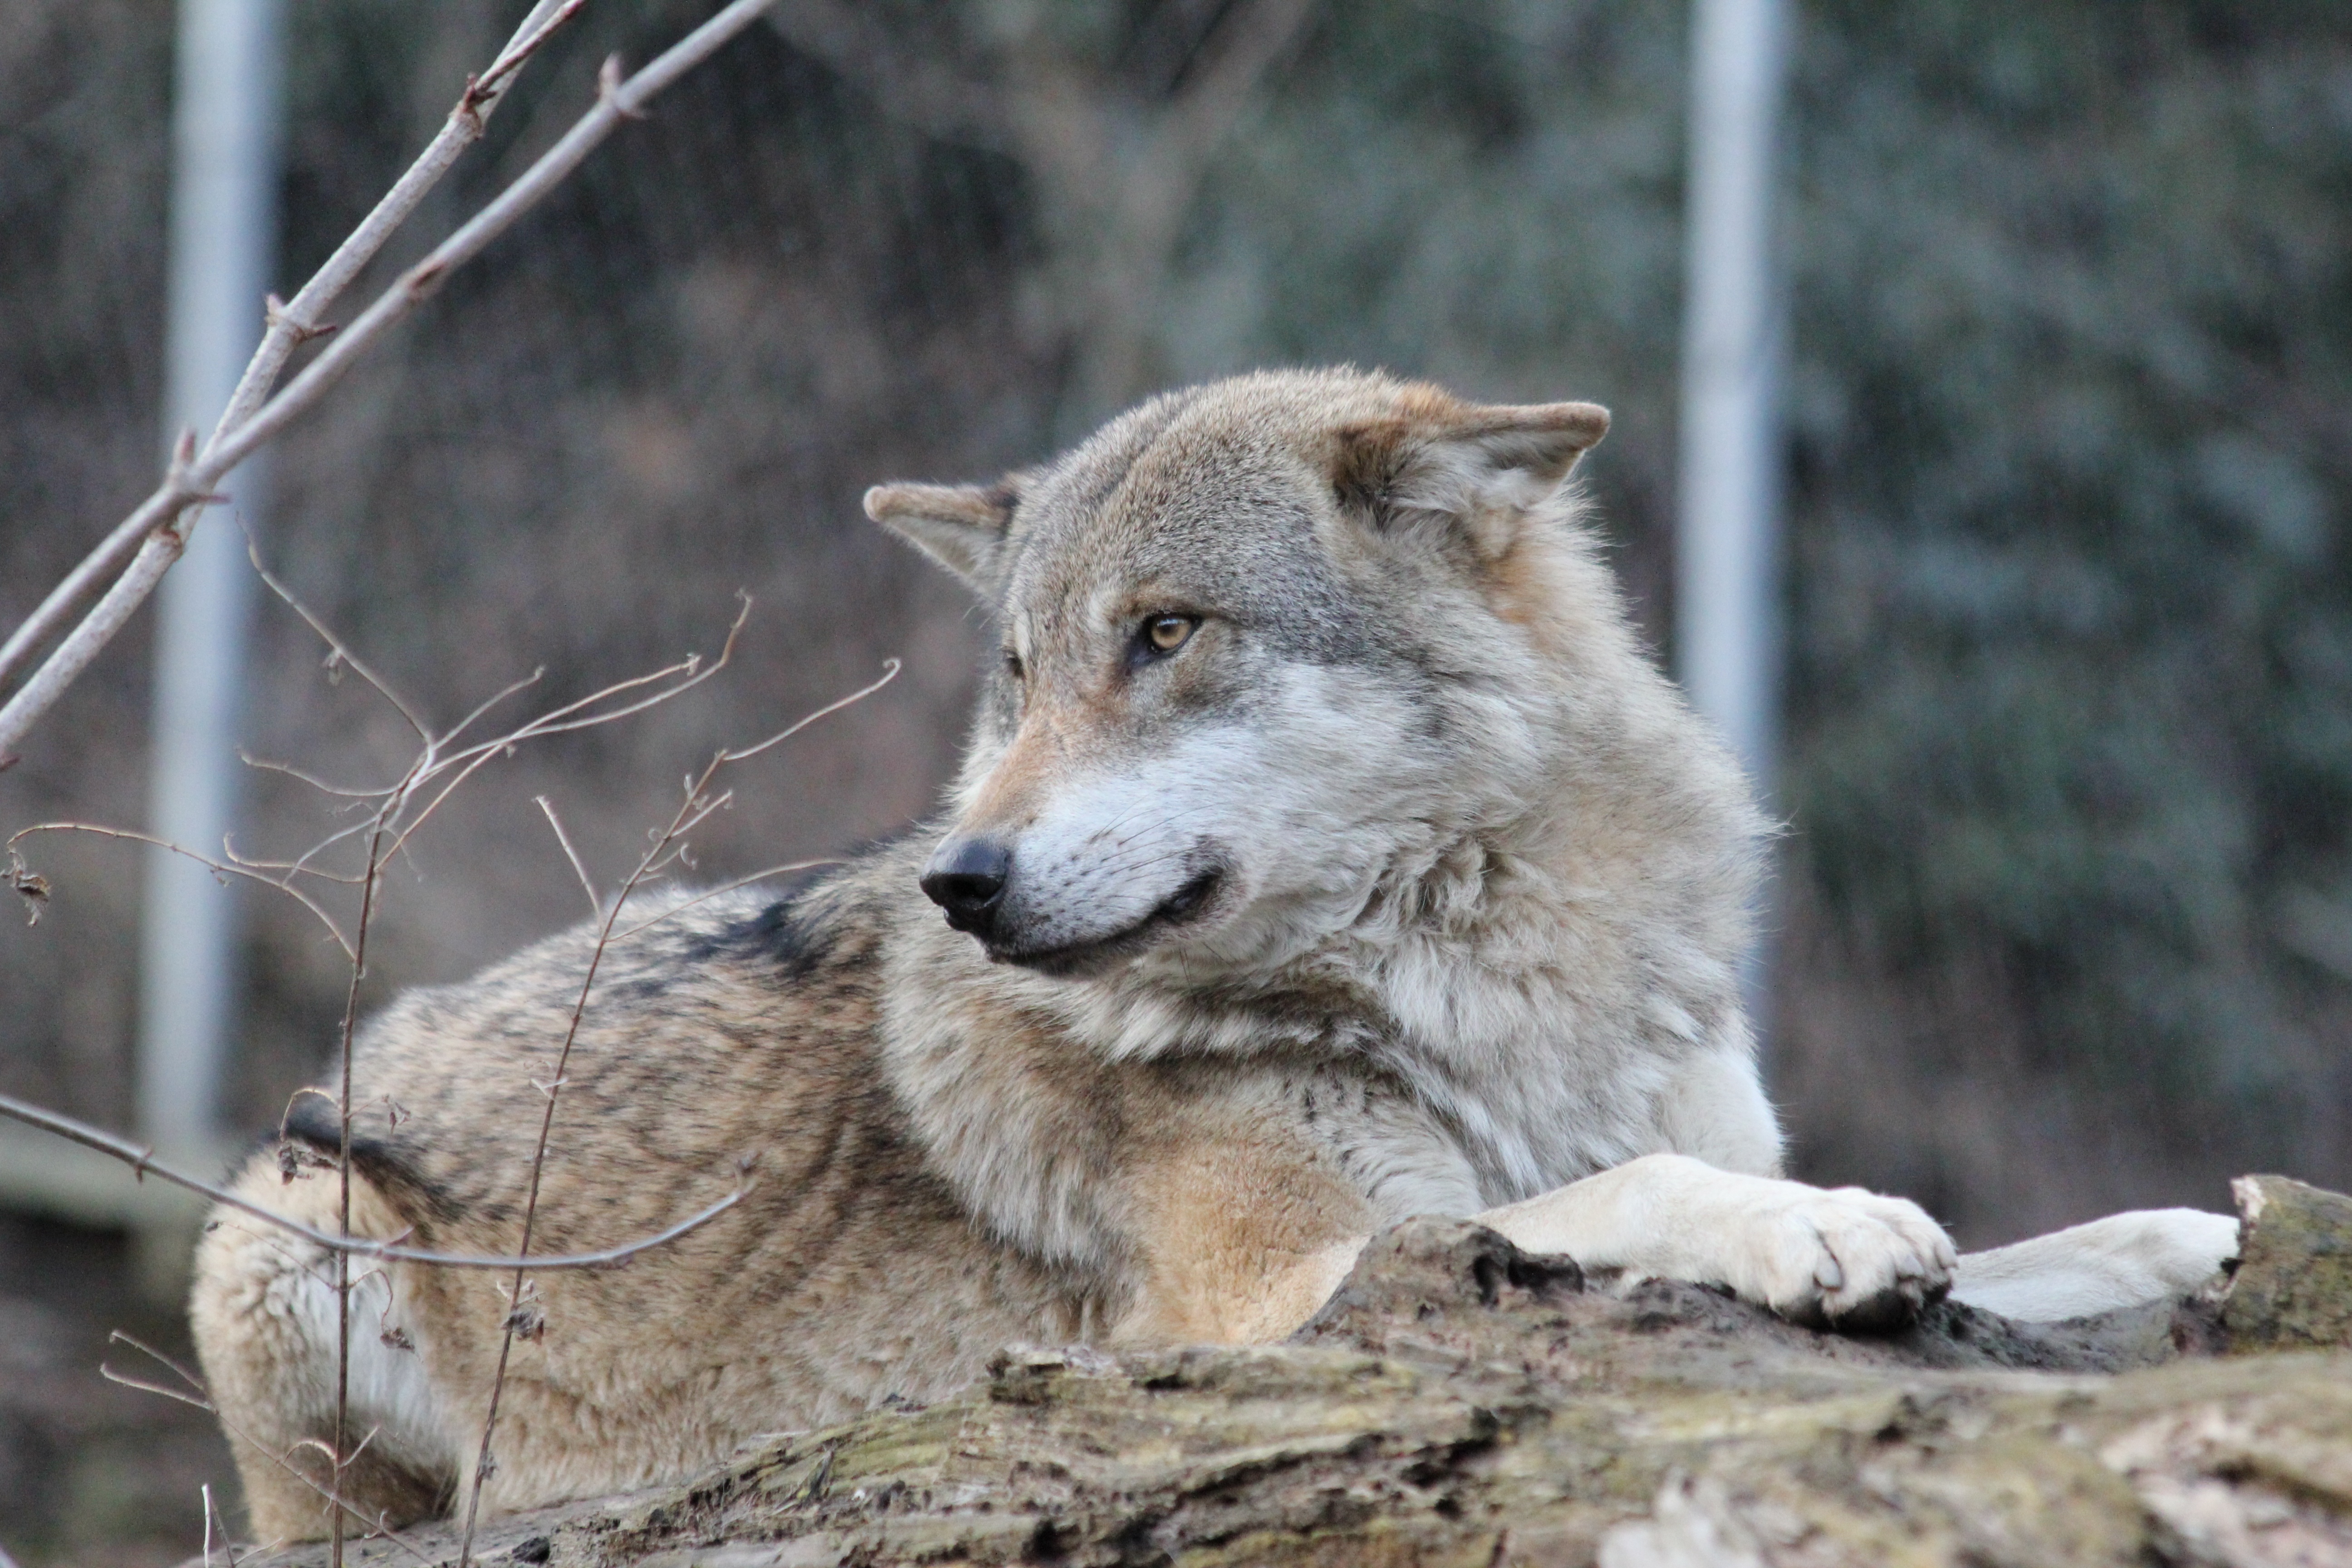
wildlife, mammal, wolf, coyote, fauna, wild animal, vertebrate, wildlife park, canis lupus, dog like mammal, red wolf, saarloos wolfdog, wolfdog, czechoslovakian wolfdog, dog breed group, greenland dog, canis lupus tundrarum, dog crossbreeds